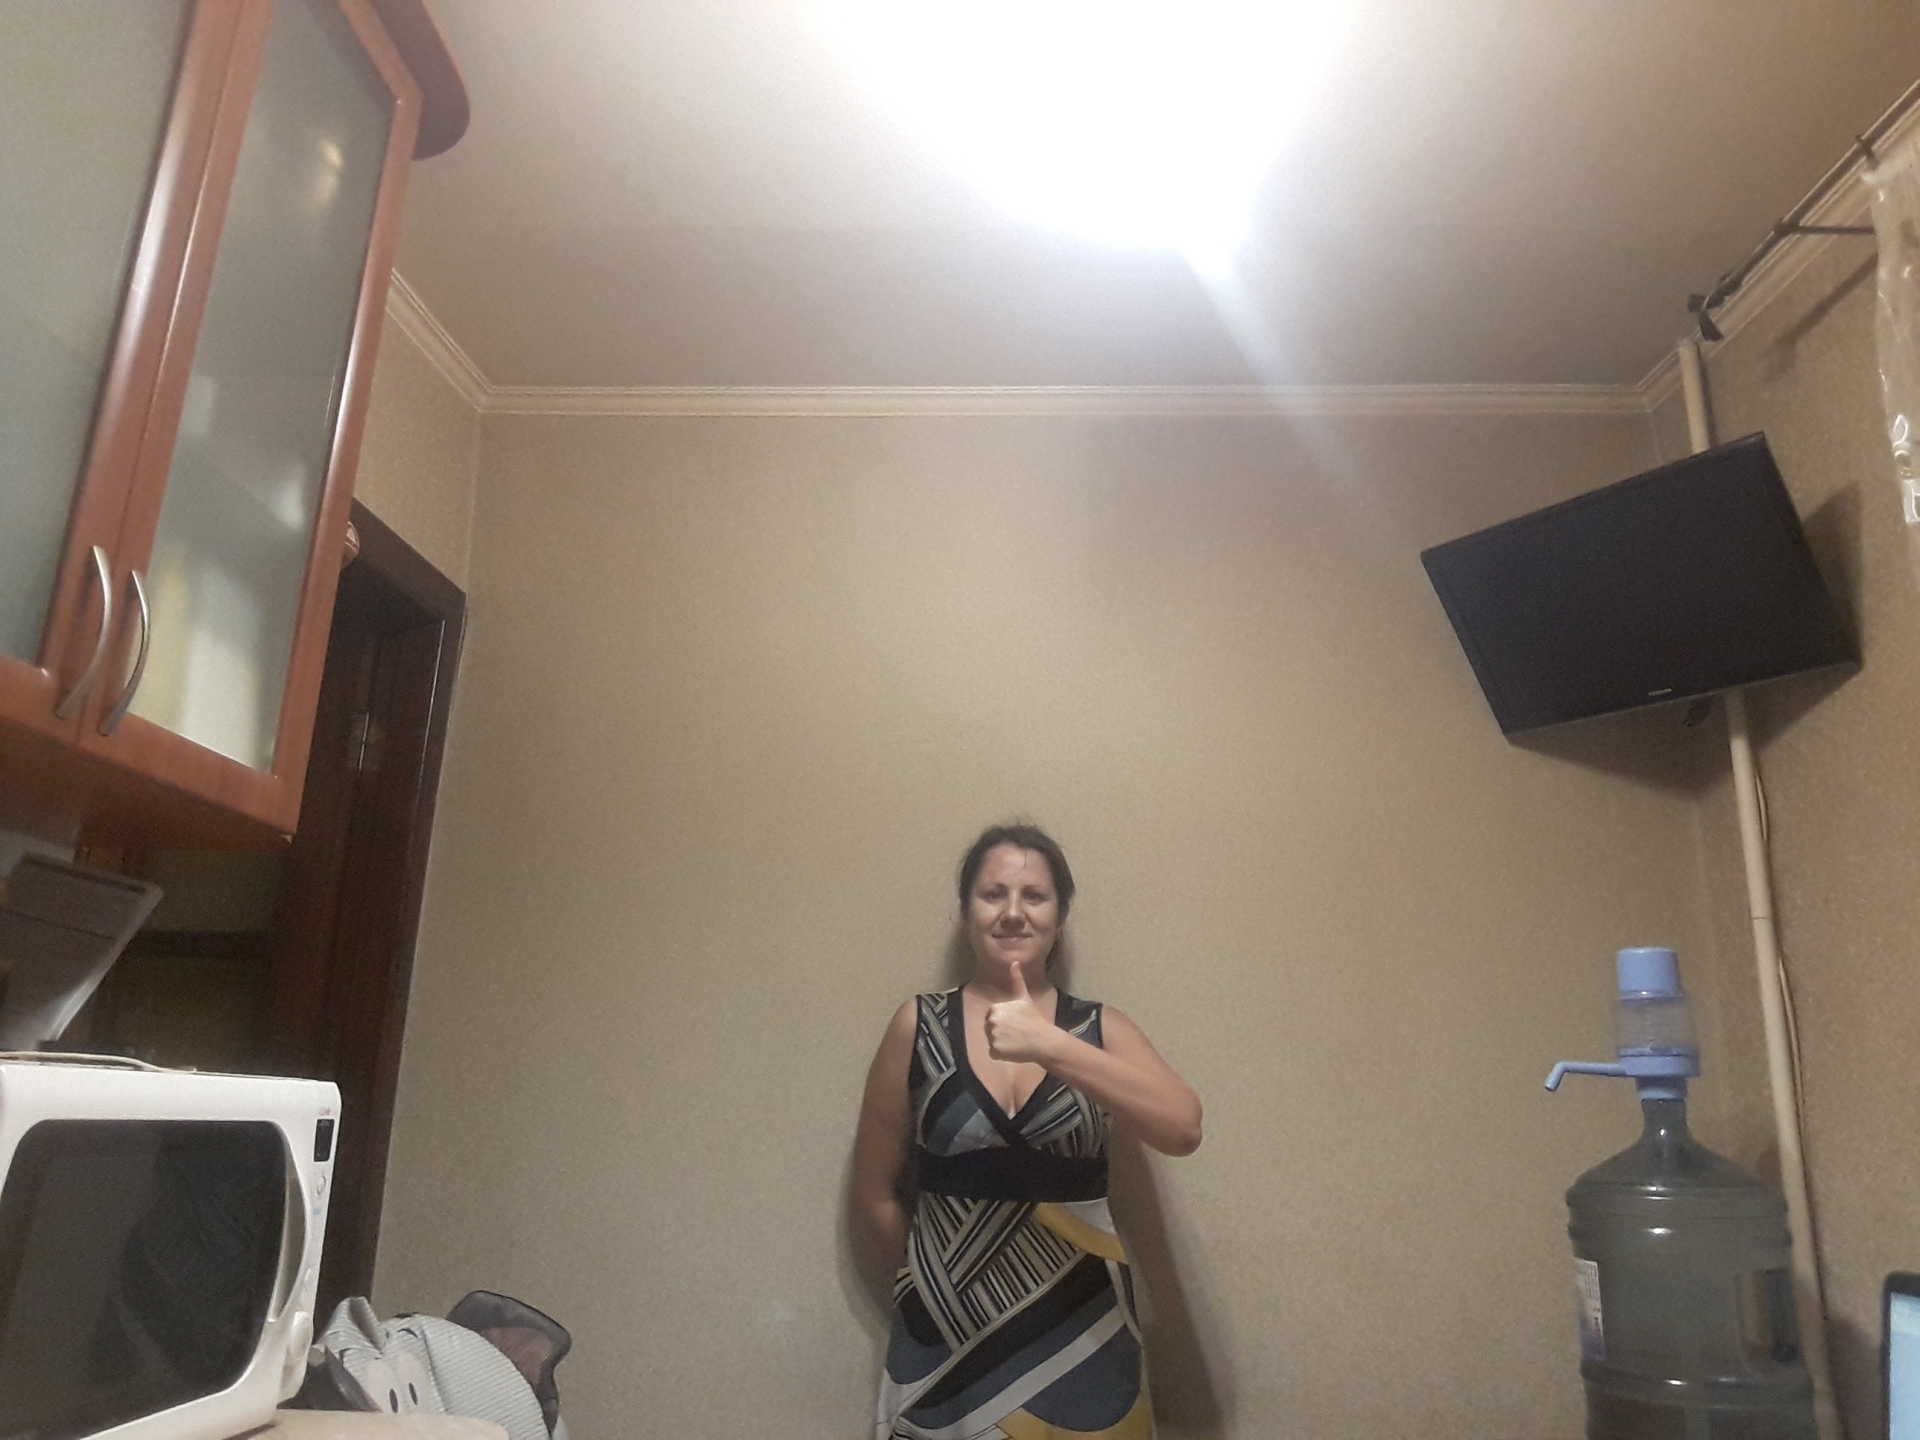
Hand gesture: like